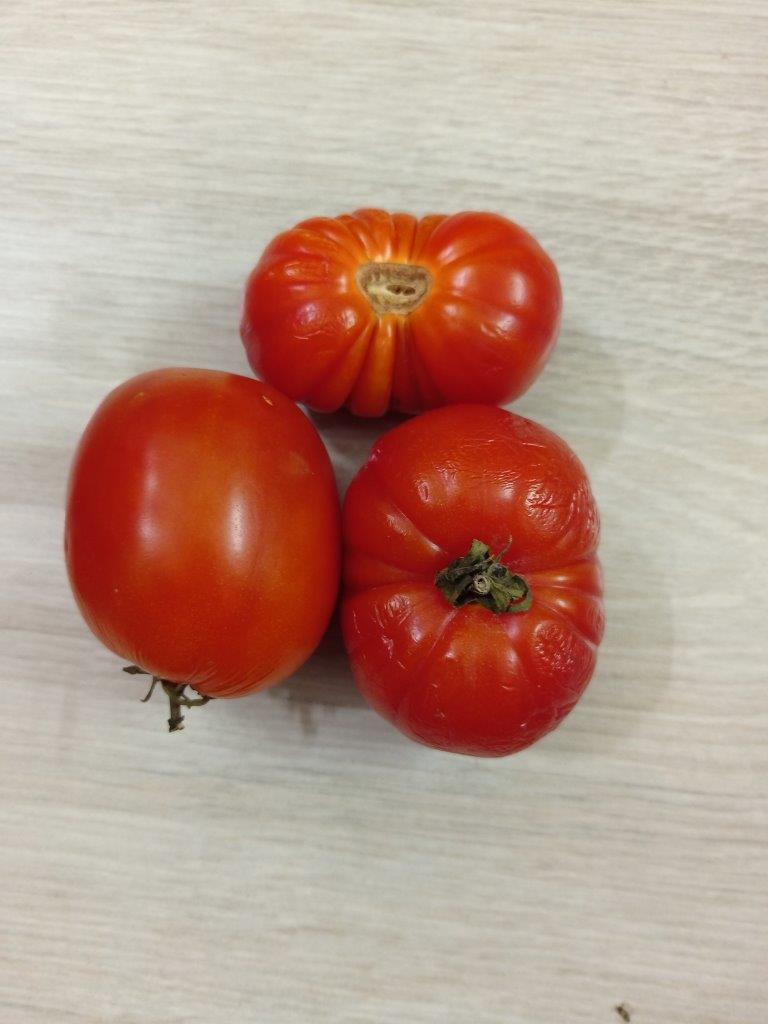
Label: Fresh